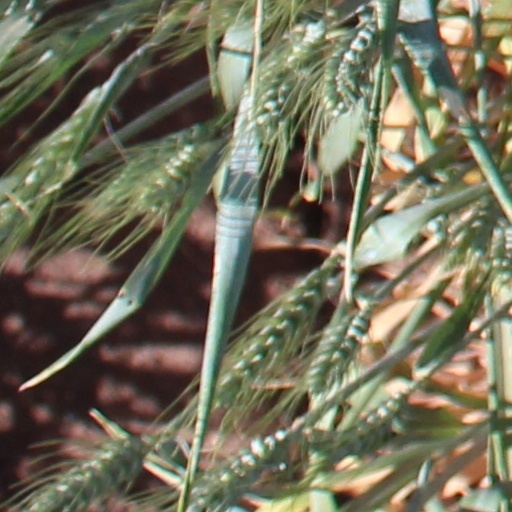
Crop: wheat